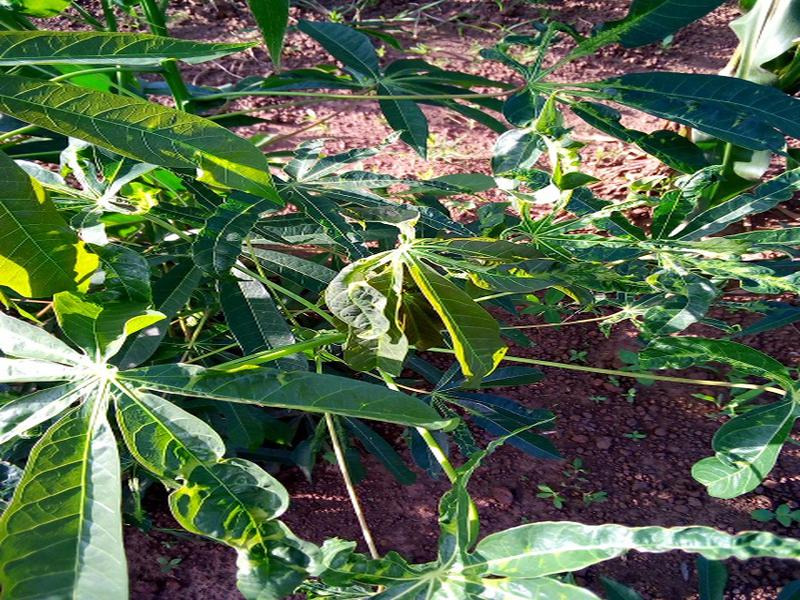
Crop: cassava
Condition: mosaic_disease